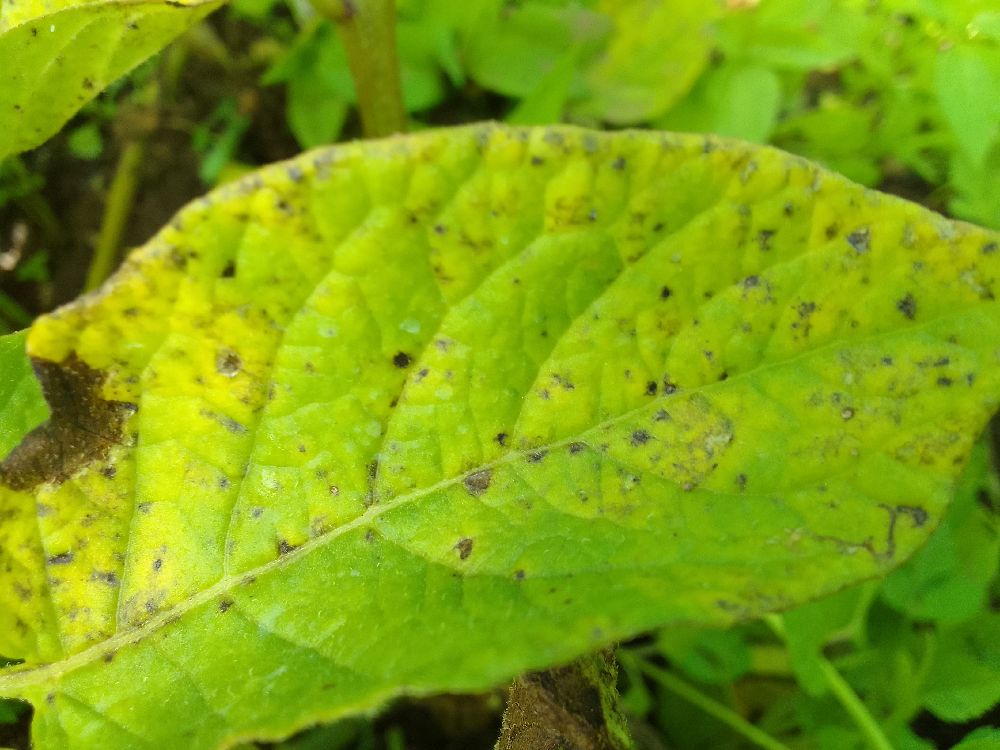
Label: Early blight